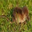
Label: shrew